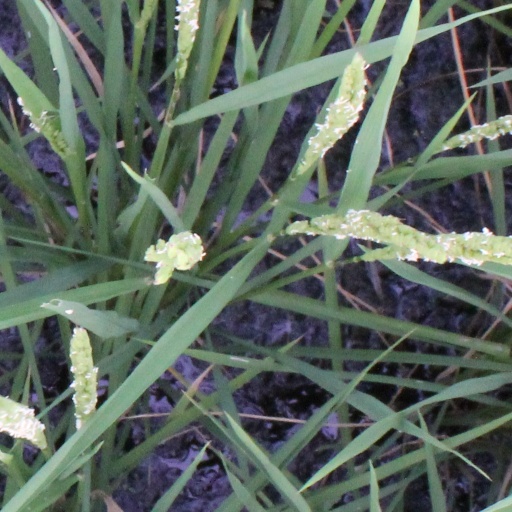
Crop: rice